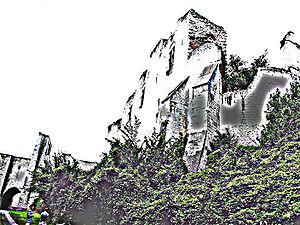
Le château de Picquigny est un ancien château fort, situé dans la commune de Picquigny à proximité et à l'ouest d'Amiens, dans le département de la Somme et la région Hauts de France.